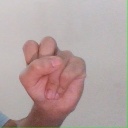
अक्षर: स